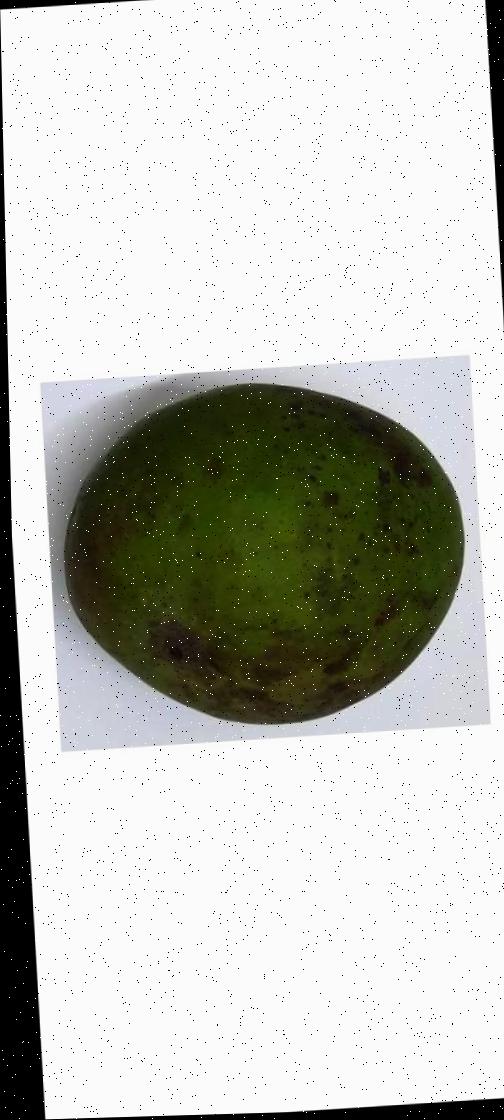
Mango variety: Harivanga